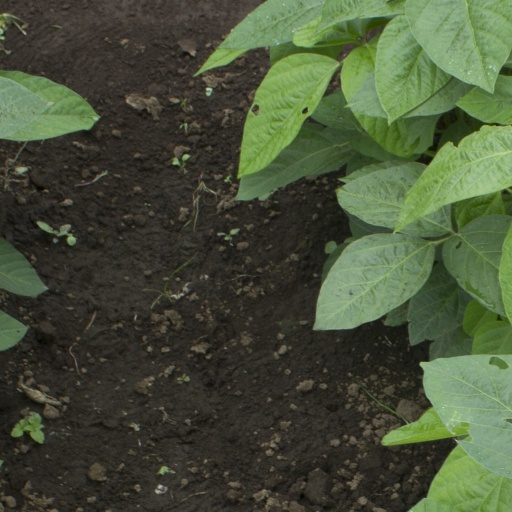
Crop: soybean